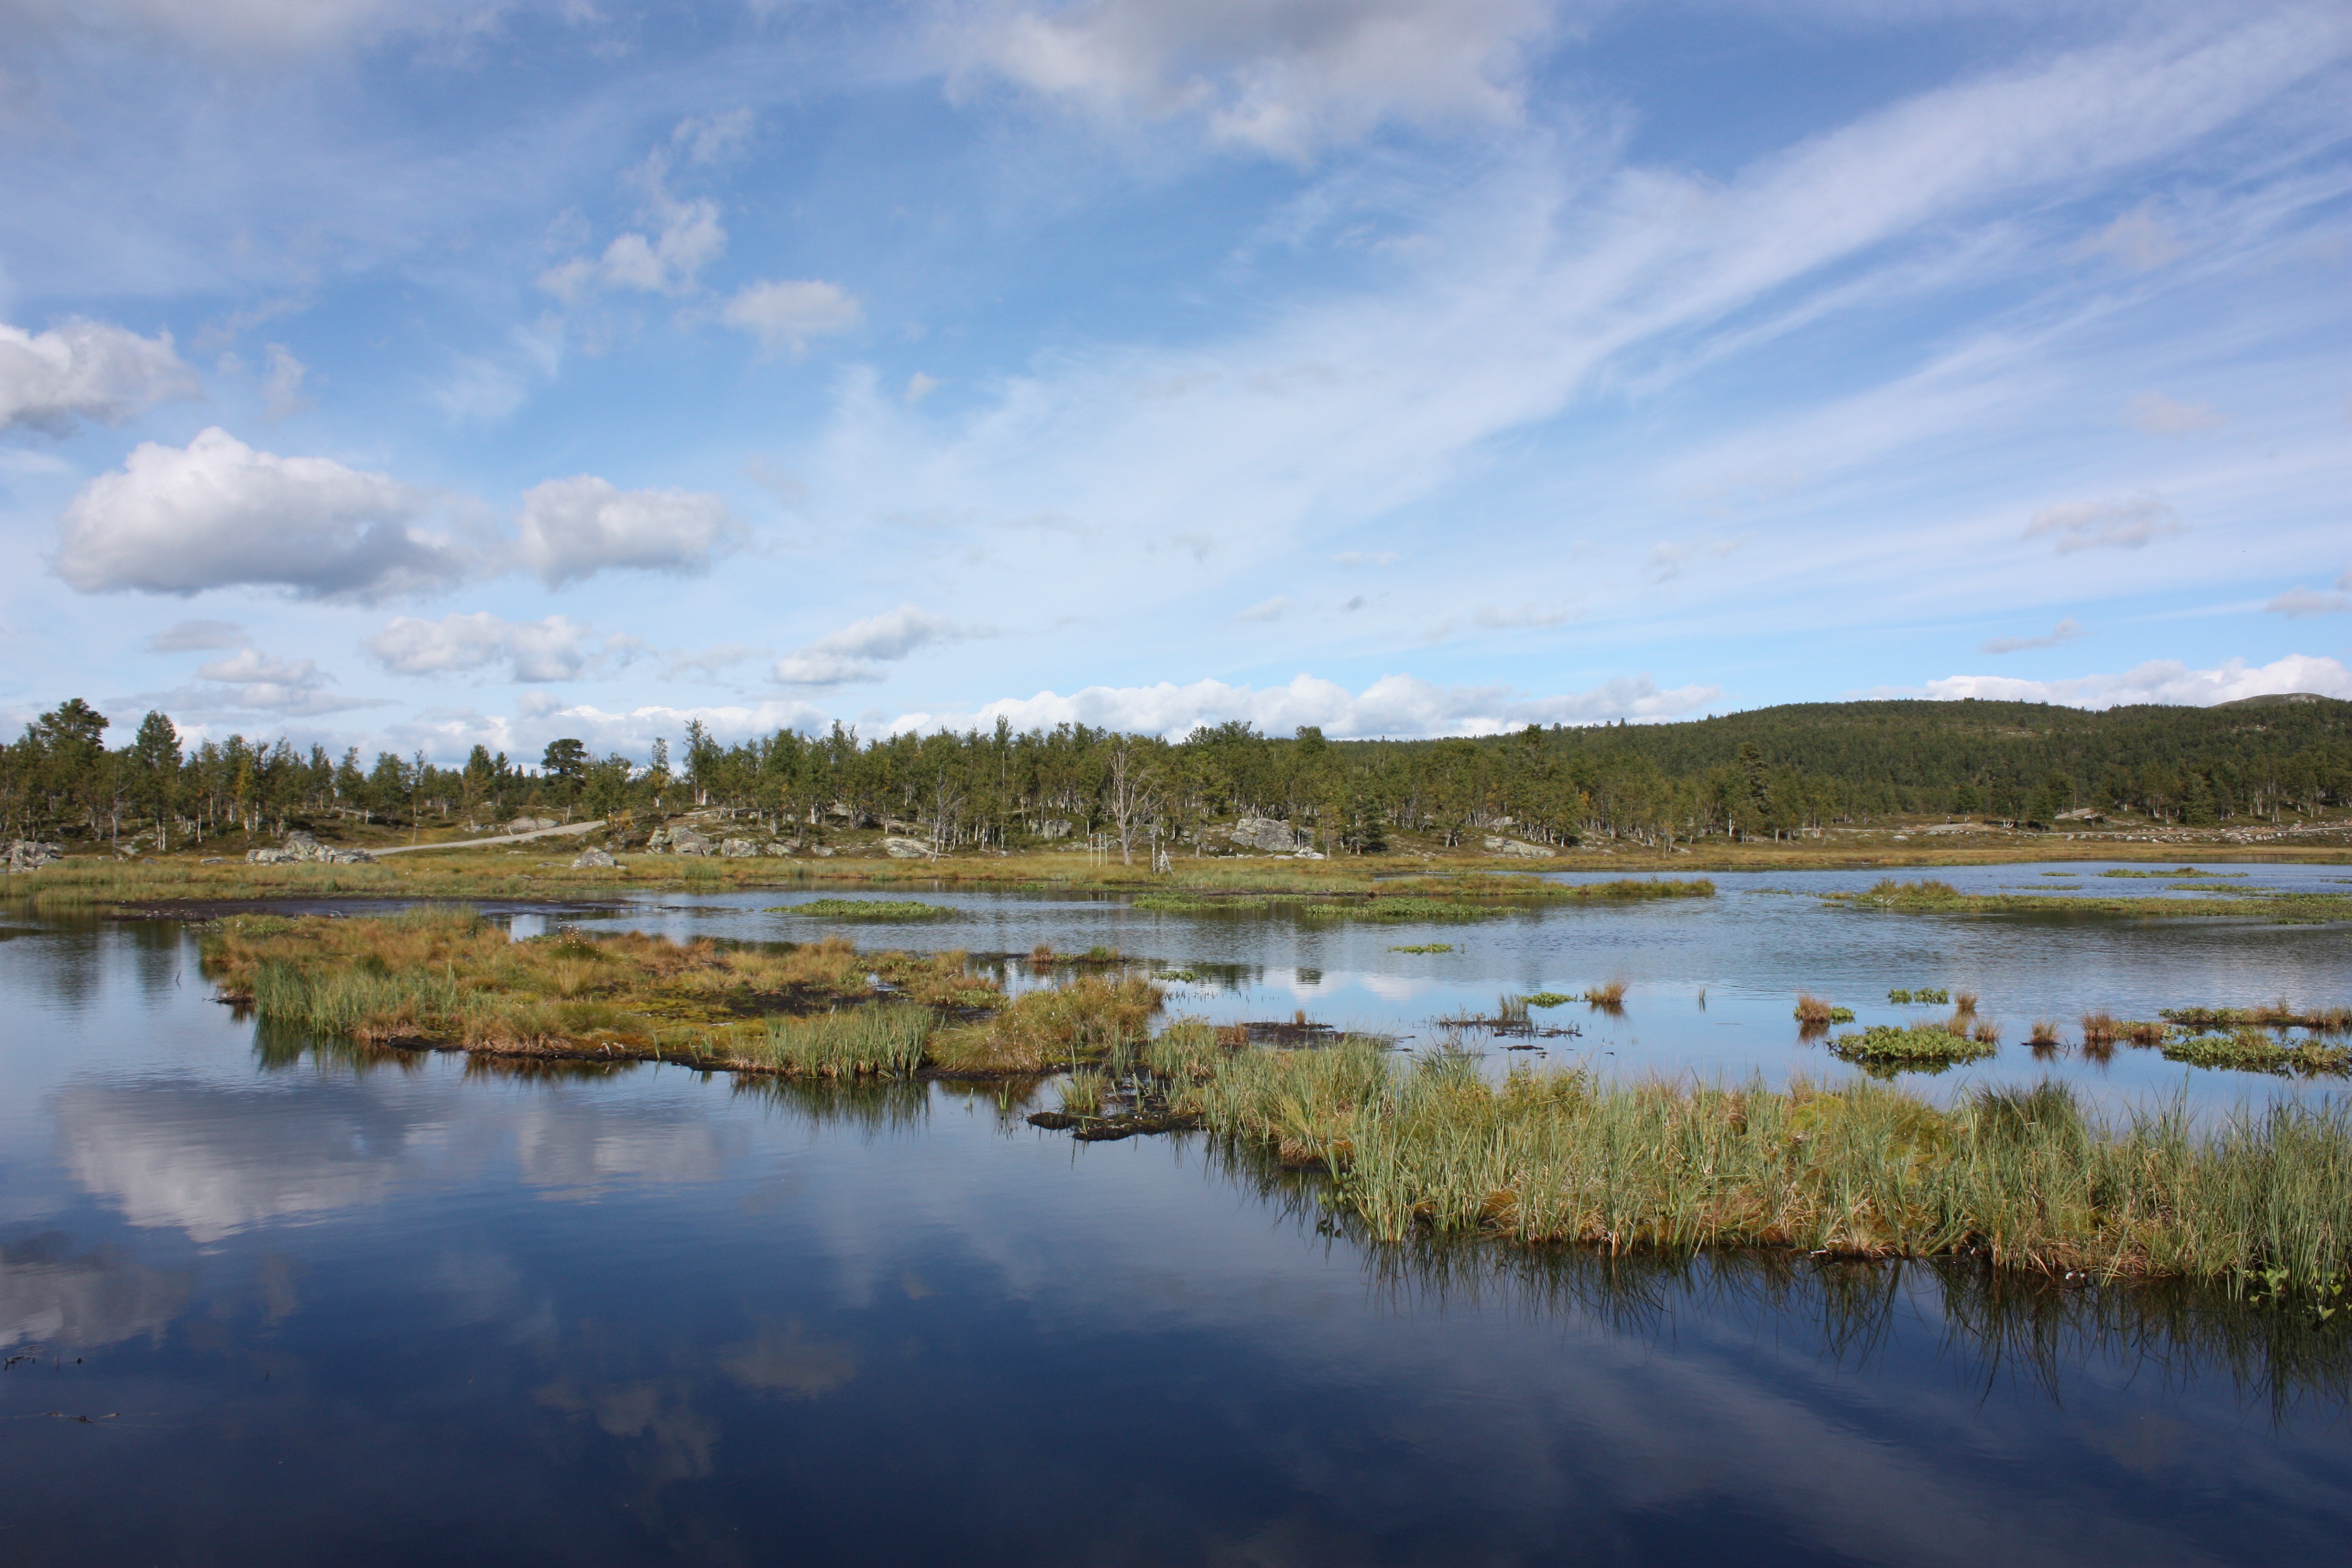
landscape, tree, water, nature, marsh, swamp, wilderness, cloud, sky, morning, shore, lake, river, pond, reflection, heaven, blue, reservoir, wetland, bog, habitat, loch, the nature of the, ecosystem, norway, natural environment, langedrag